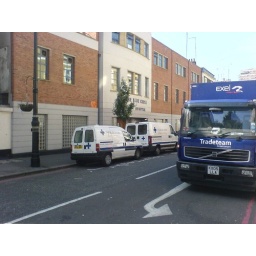
Just around the corner from my hotel I found a animal hospital.The tree is in the way.